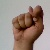
The image shows a hand gesture representing the letter 'T' in Indian Sign Language.